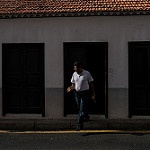
Label: street